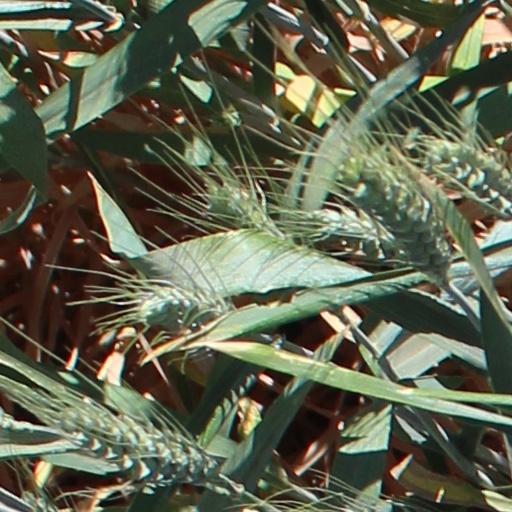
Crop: wheat